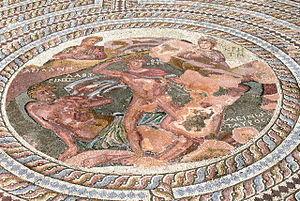
Le parc archéologique de Paphos est situé dans la ville de Paphos à l'ouest de Chypre. Également désigné sous le nom de Kato Paphos, on y trouve les vestiges de l’ancienne Nea Paphos, dont la divinité principale était la déesse Aphrodite. Bien qu'occupé depuis le Néolithique, le parc archéologique est constitué de sites archéologiques datés de la période hellénistique, de la période romaine et de la période byzantine. Les fouilles archéologiques menées sur le site de façon régulière depuis 1962 par le Département des Antiquités chypriote ont permis la découverte de bâtiments publics, de bâtiments religieux et de villas privées. Les vestiges du parc dont des pavements mosaïques exceptionnels, ainsi que d'autres sites répartis dans la ville de Paphos sont inscrits sur la Liste du patrimoine mondial de l'Unesco depuis 1980. Plusieurs missions archéologiques dépendant d'universités ou d'institutions étrangères interviennent régulièrement.